2021 Scottish Parliament election

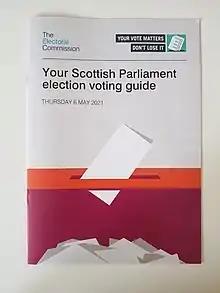
An Electoral Commission voter guide booklet sent to Scottish households ahead of the election.

The total number of Members of the Scottish Parliament (MSPs) elected to the Parliament was 129.